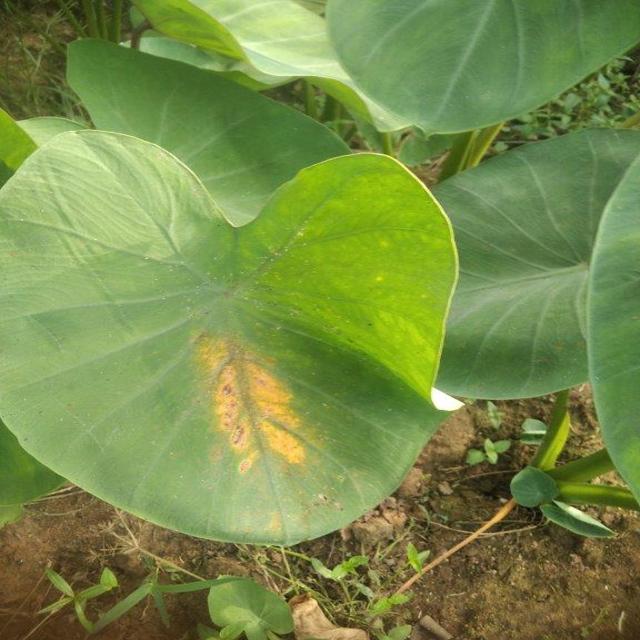
Label: Early_Blight